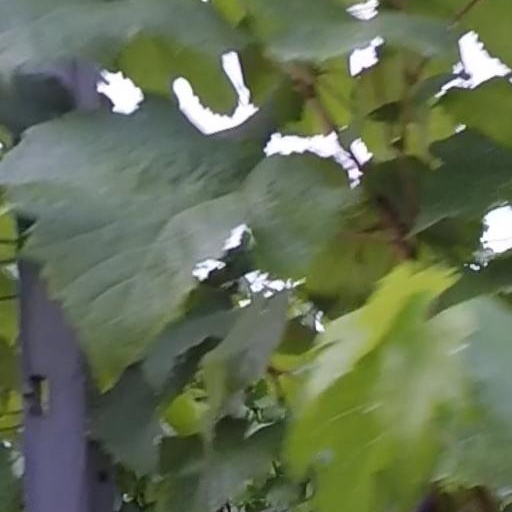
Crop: grape